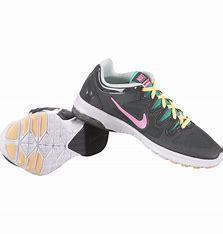
Brand: Nike
Model: Air Max Fusion